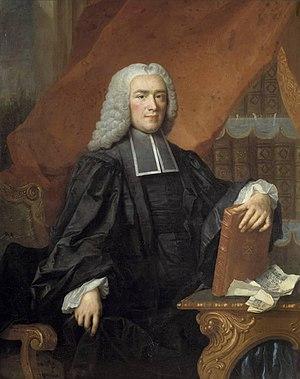
Nicolas-René Berryer
L'histoire de la marine française de 1715 à 1789 confirme que la Marine française est désormais une force permanente après le difficile enracinement du XVIIᵉ siècle. Réduite à peu de chose en 1715, la Marine royale se reconstruit lentement dans les années 1720-1740 et se montre même très innovante pour tenter de compenser la supériorité de la Royal Navy issue des dernières guerres louis-quatorziennes. Louis XV, qui reprend la politique de paix avec l’Angleterre héritée de la période de la Régence, n’accorde pas à sa flotte la totalité des crédits que lui demandent régulièrement ses ministres ce qui fait plafonner le nombre de vaisseaux, maintient un déficit en frégates et limite souvent à peu de chose l’entraînement à la mer.
Jacques-François Delyen, né le 20 juillet 1684 à Gand et mort le 3 mars 1761 à Paris, est un peintre belge, principalement de portraits.
Nicolas-René Berryer, comte de La Ferrière, est un magistrat et homme politique français né à Paris le 4 mars 1703 et mort à Versailles le 15 août 1762.